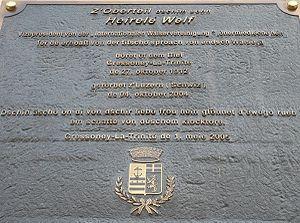
Gressoney-La-Trinité est une commune italienne alpine de la région Vallée d'Aoste.